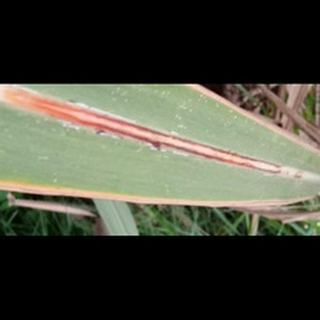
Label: sugarcane_red_rot